Aviation in the Azores

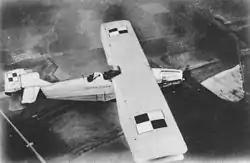
The Amiot 123 piloted by Idzikowski and Kubala that was destroyed in Graciosa, on the Polish trans-Atlantic flight attempt

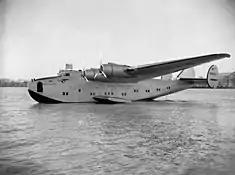
The "Yankee Clipper", which started the trans-Atlantic mail service and frequently stopped in Horta (en route to Lisbon): it crashed in Lisbon on 22 February 1943

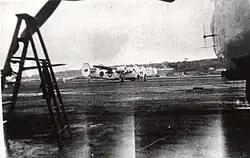
A PB4Y-1 "Liberator" on the completed Lajes Airfield using the dual British-American markings typical of the RAF Coastal Command partnership

During the inter-war years, trans-Atlantic competition persisted between British and American entrepreneurs; the London-based "Daily Mail" promoted a competition worth £10,000, to the aviator who was able to cross the Atlantic non-stop, within 72 consecutive hours, between the United States, Canada or Newfoundland to any point in Great Britain or Ireland. In this context, three four-engine hydroplanes of the American Navy attempted the first non-stop trans-Atlantic crossing between 16–17 May 1919. Two of the planes (NC-1 and NC-3) made emergency landings near Flores: NC-1 was completely damaged, while the NC-3 was able to continue to Ponta Delgada (by 19 May), but unable to complete the journey. NC-4, under the command of Lieutenant-Commander Albert Cushing Read was able to survive the attempt, stopping in the Bay of Horta on 17 May, and continuing to Ponta Delgada (where he stopped on 20 May). After a week of rest, the team left on the morning of 27 May in the direction of Lisbon, arriving in the capital in the evening and anchoring in the Tagus River.